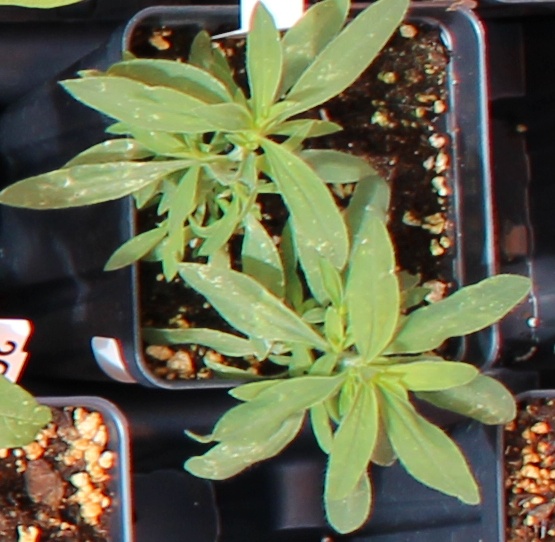
Label: Kochia